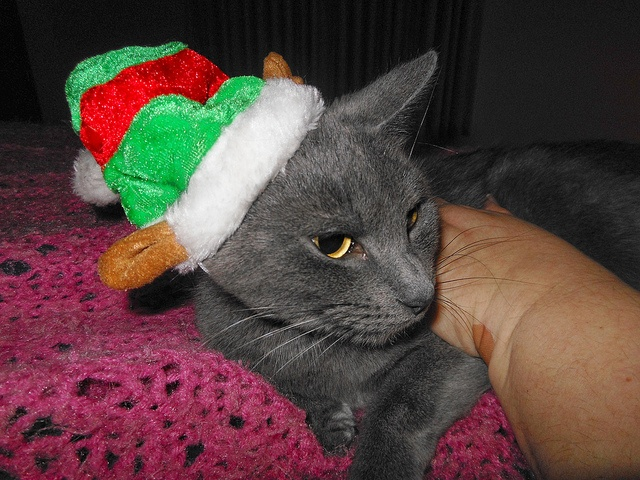
Cat wearing a Christmas themed being petted while laying on a blanket.

A grey cat laying on a knit blanket, wearing a green and red hat.
A grey cat with a red and green fuzzy elf hat.
A black cat with a elf hat being petted.
A cat that is wearing a festive hat.